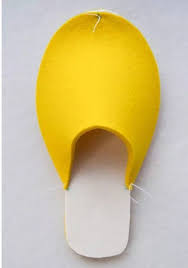
Waste category: shoes